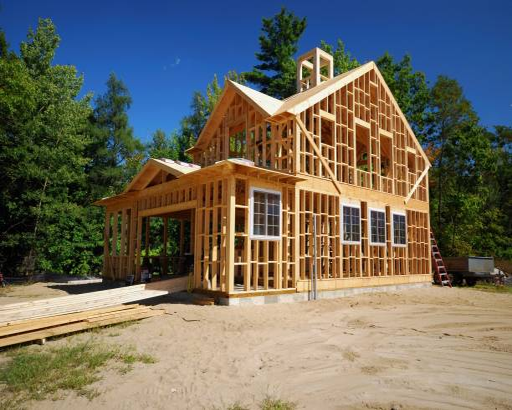
frame of a new building under construction